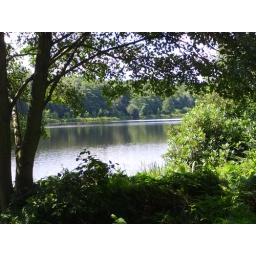
A rural lake in South-East England, surrounded by trees and bushes.